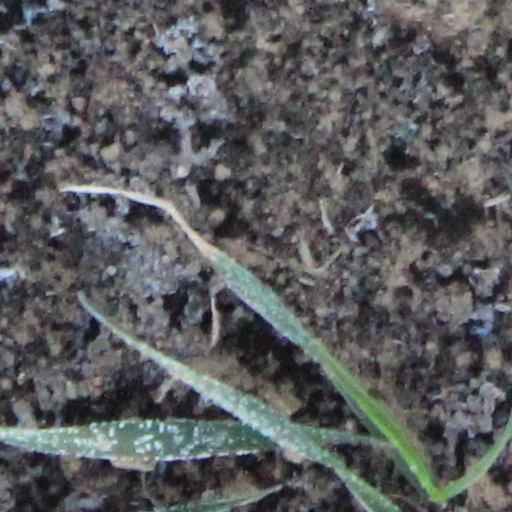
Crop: wheat